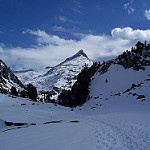
Scene: Outdoor